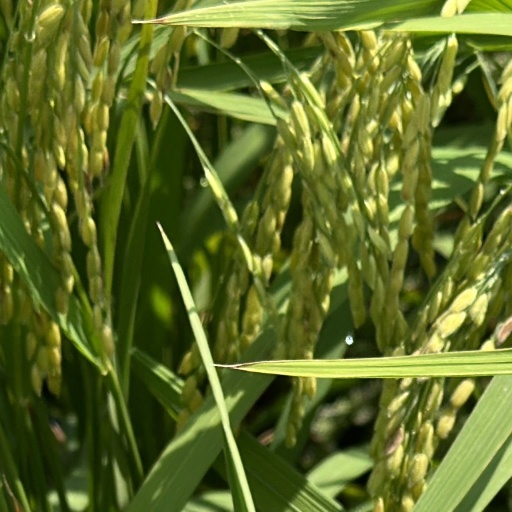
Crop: rice